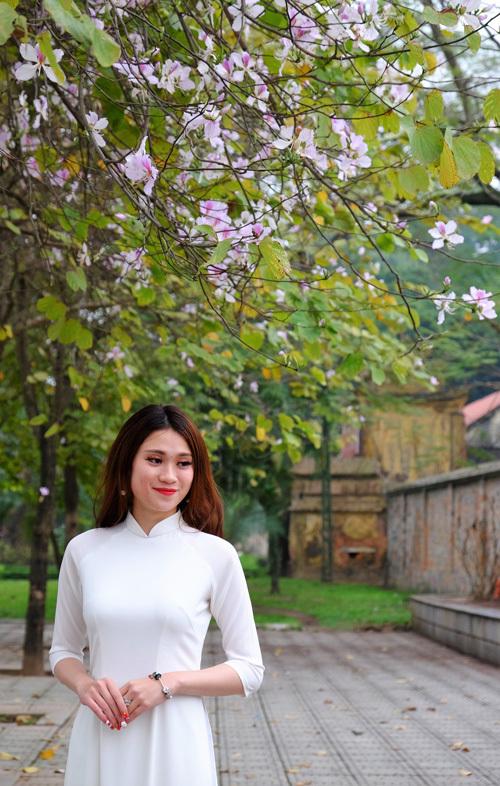
có một cô gái mặc áo dài trắng đang mỉm cười